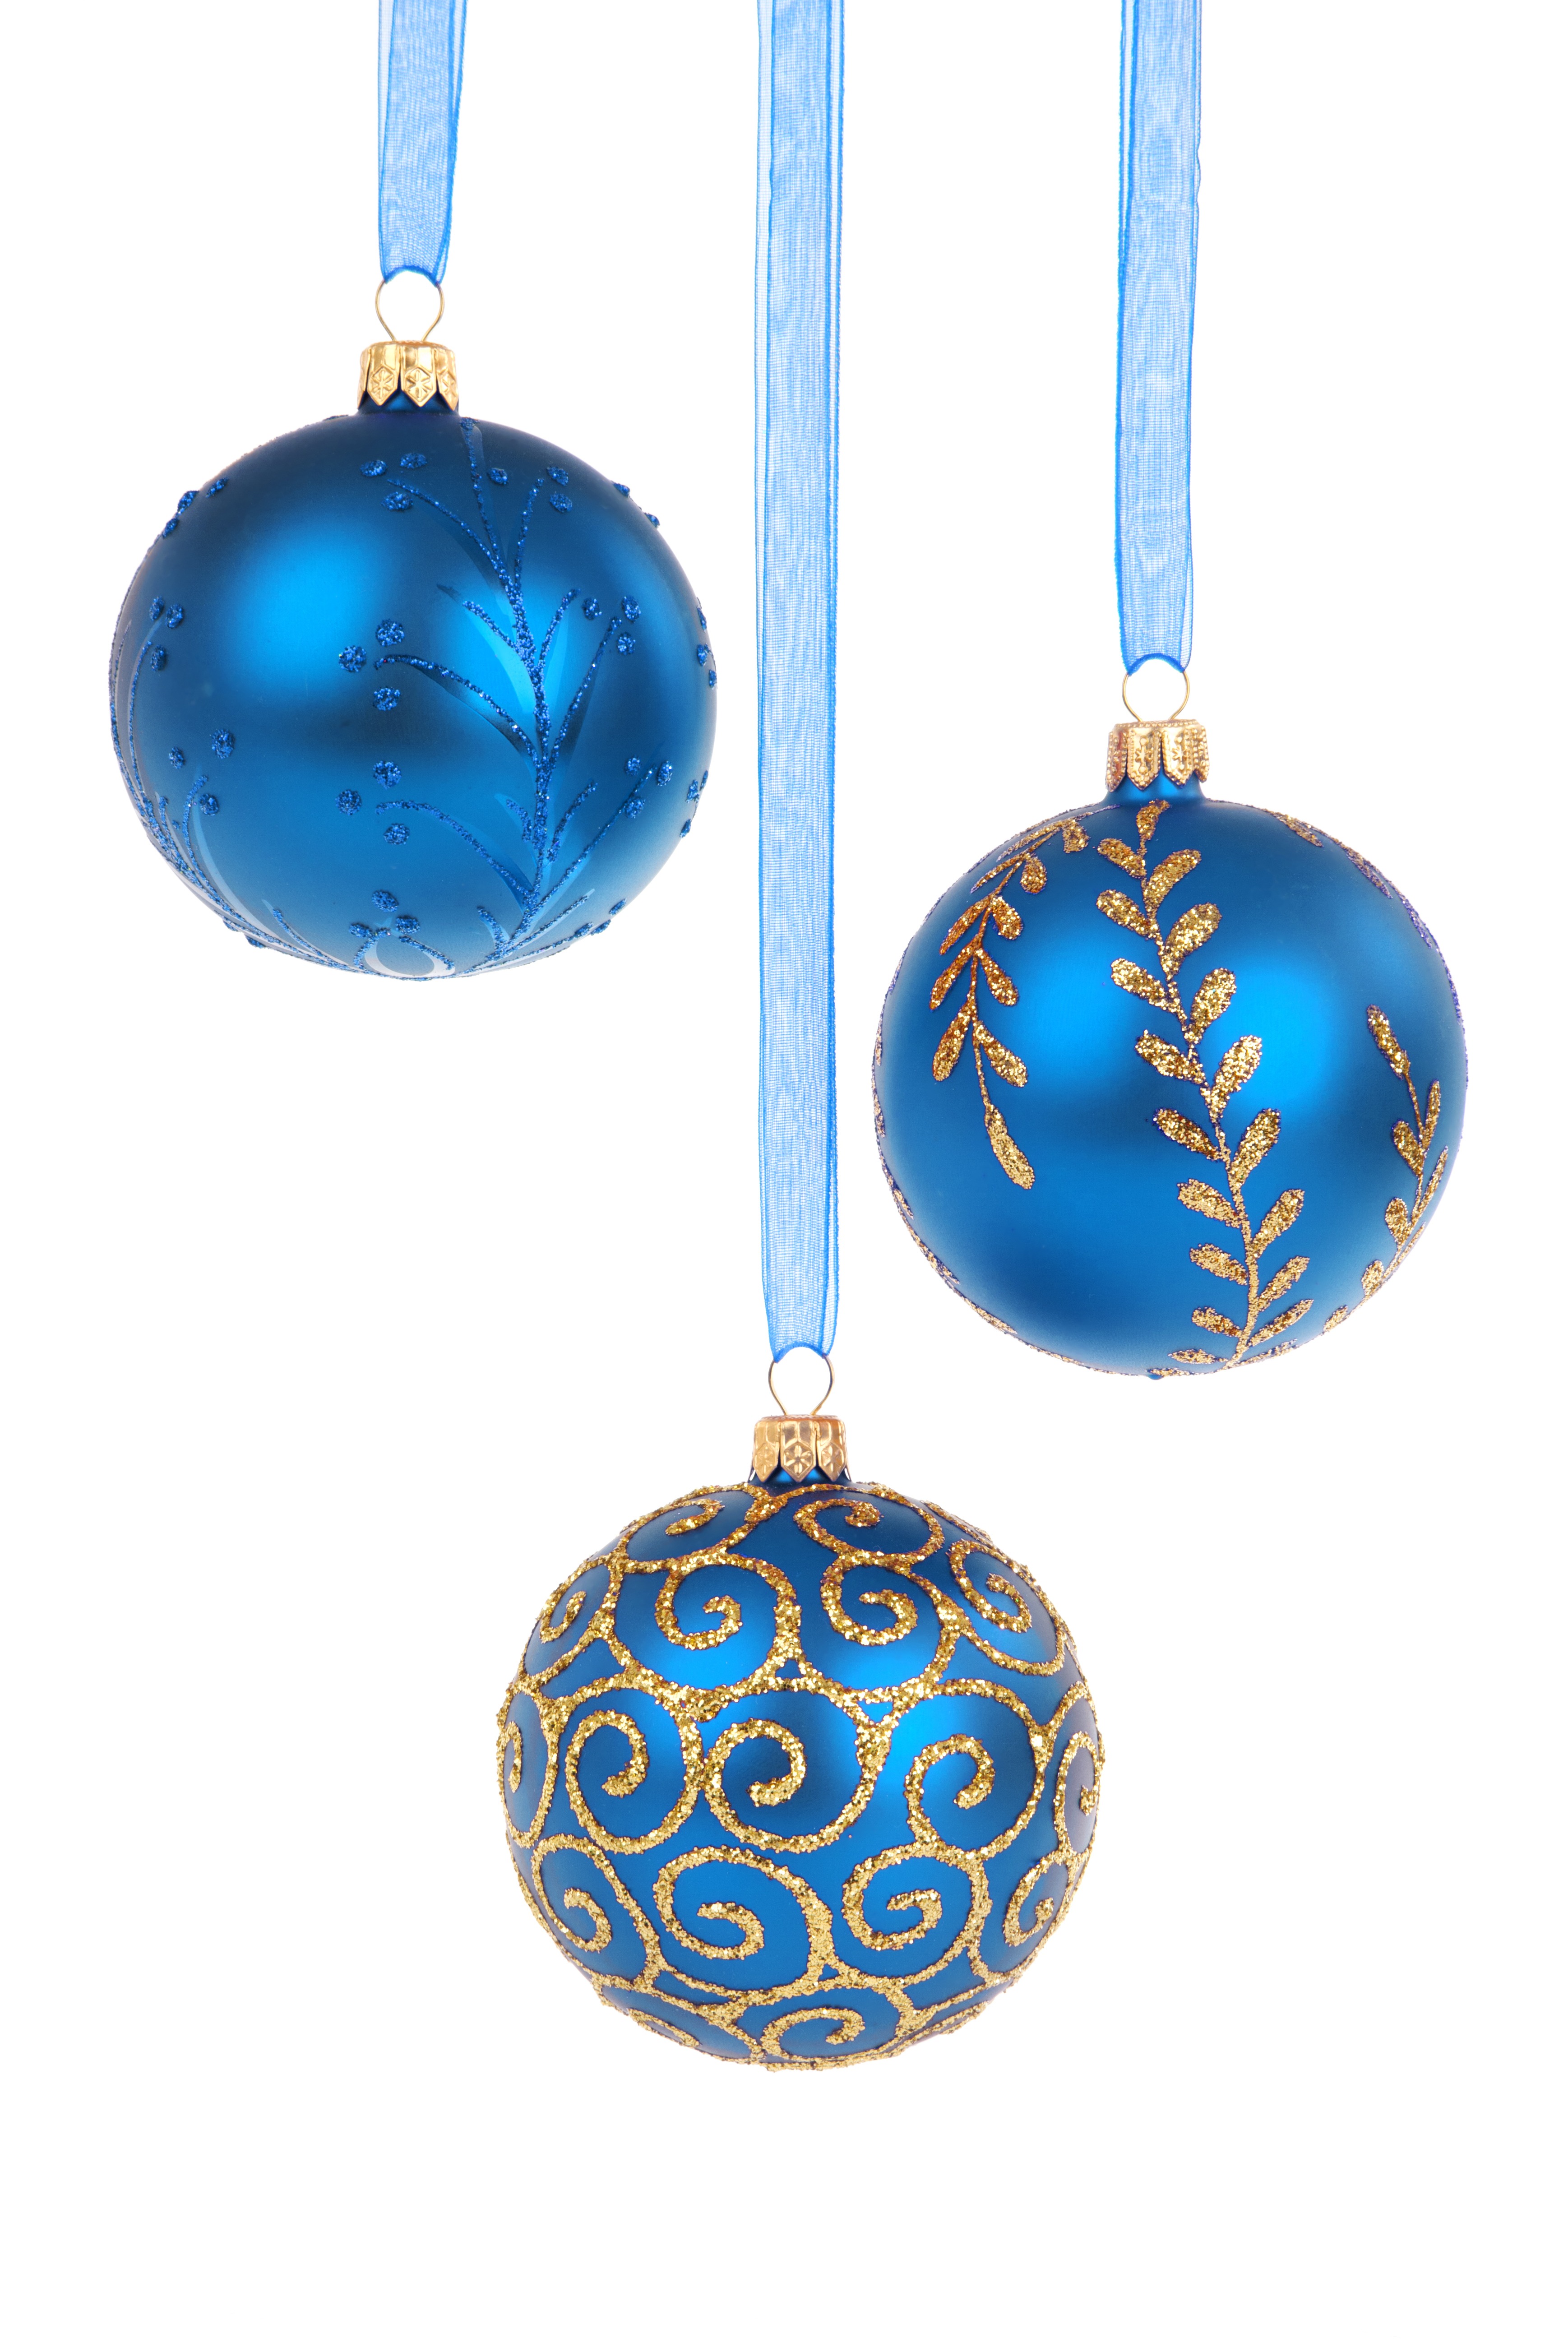
glass, isolated, celebration, decoration, holiday, blue, hanging, object, christmas, decor, circle, bauble, ornament, christmas decoration, jewellery, turquoise, three, decorative, seasonal, ball, balls, december, xmas, merry, pendant, fashion accessory, body jewelry